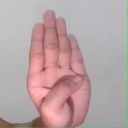
अक्षर: ब